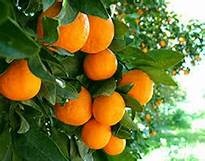
Label: mandarine